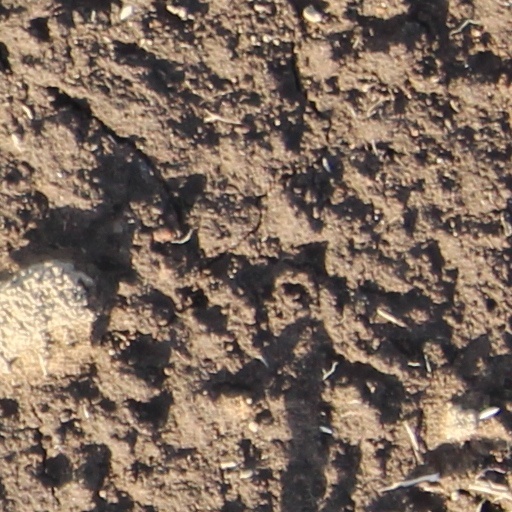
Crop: wheat